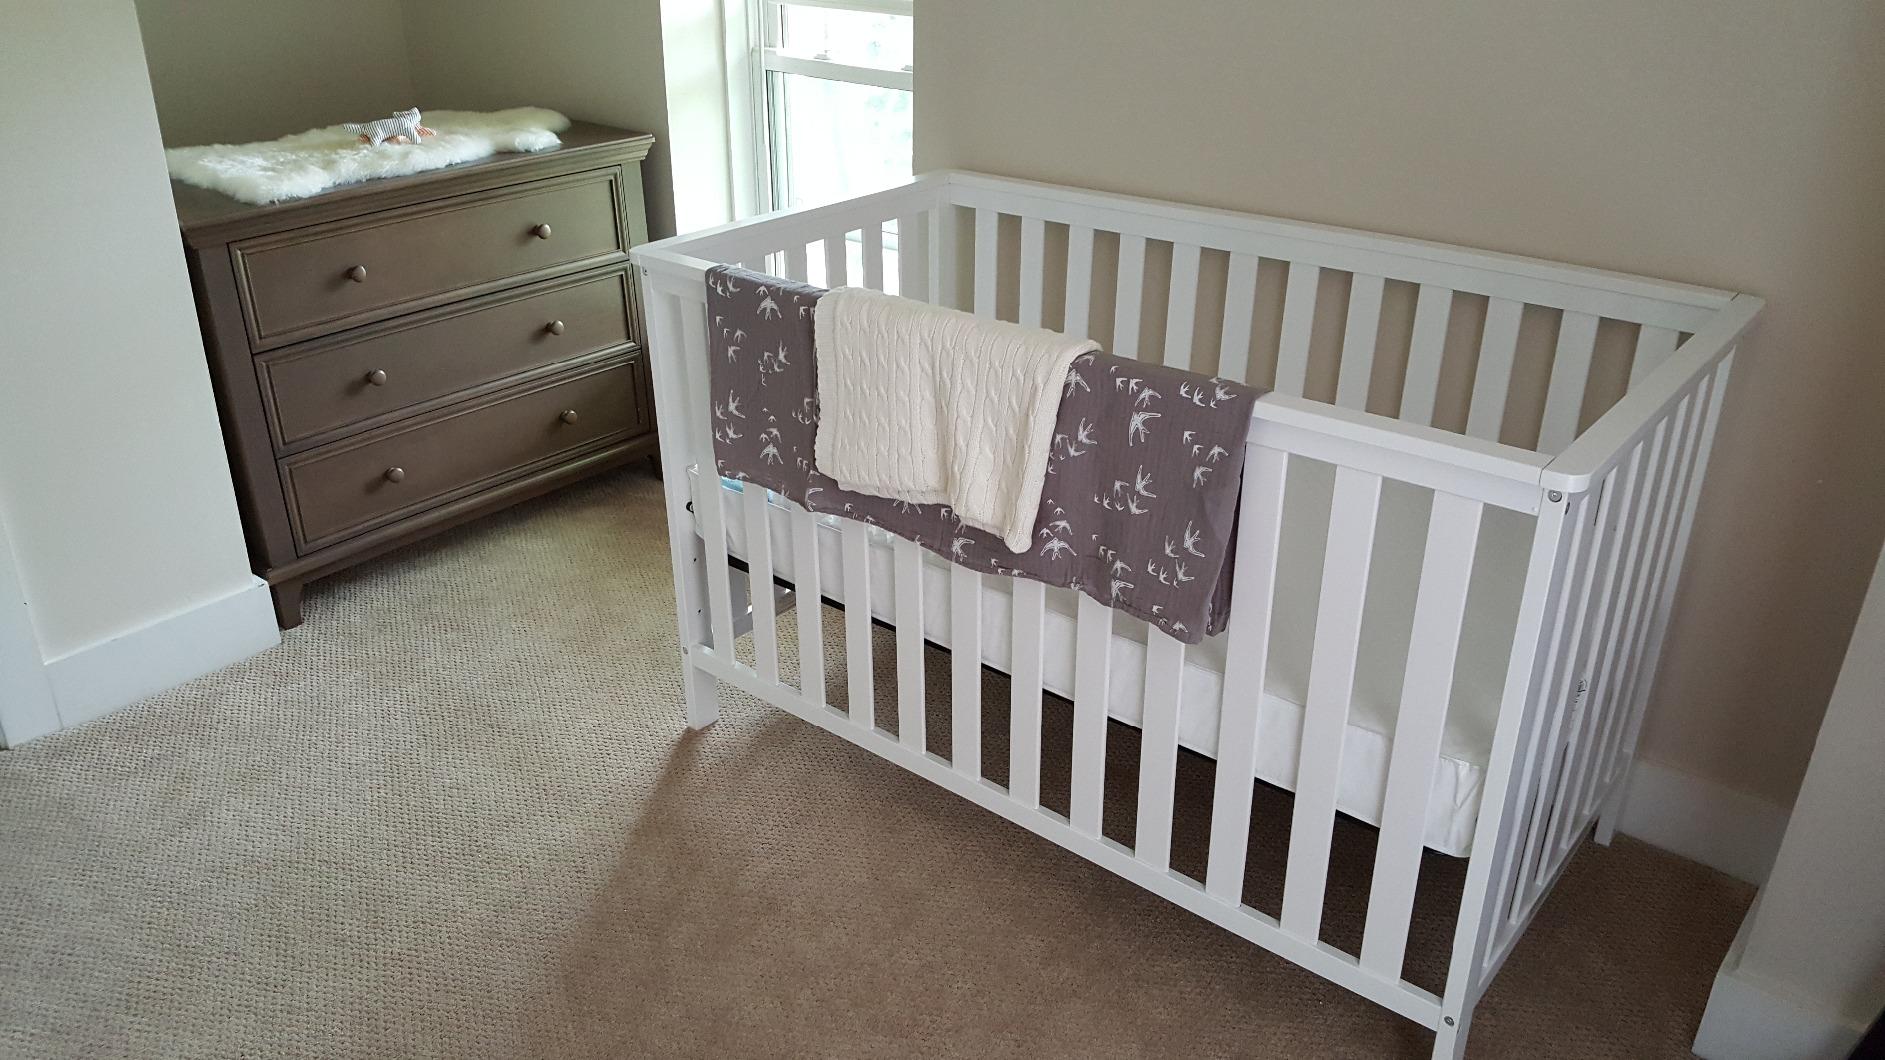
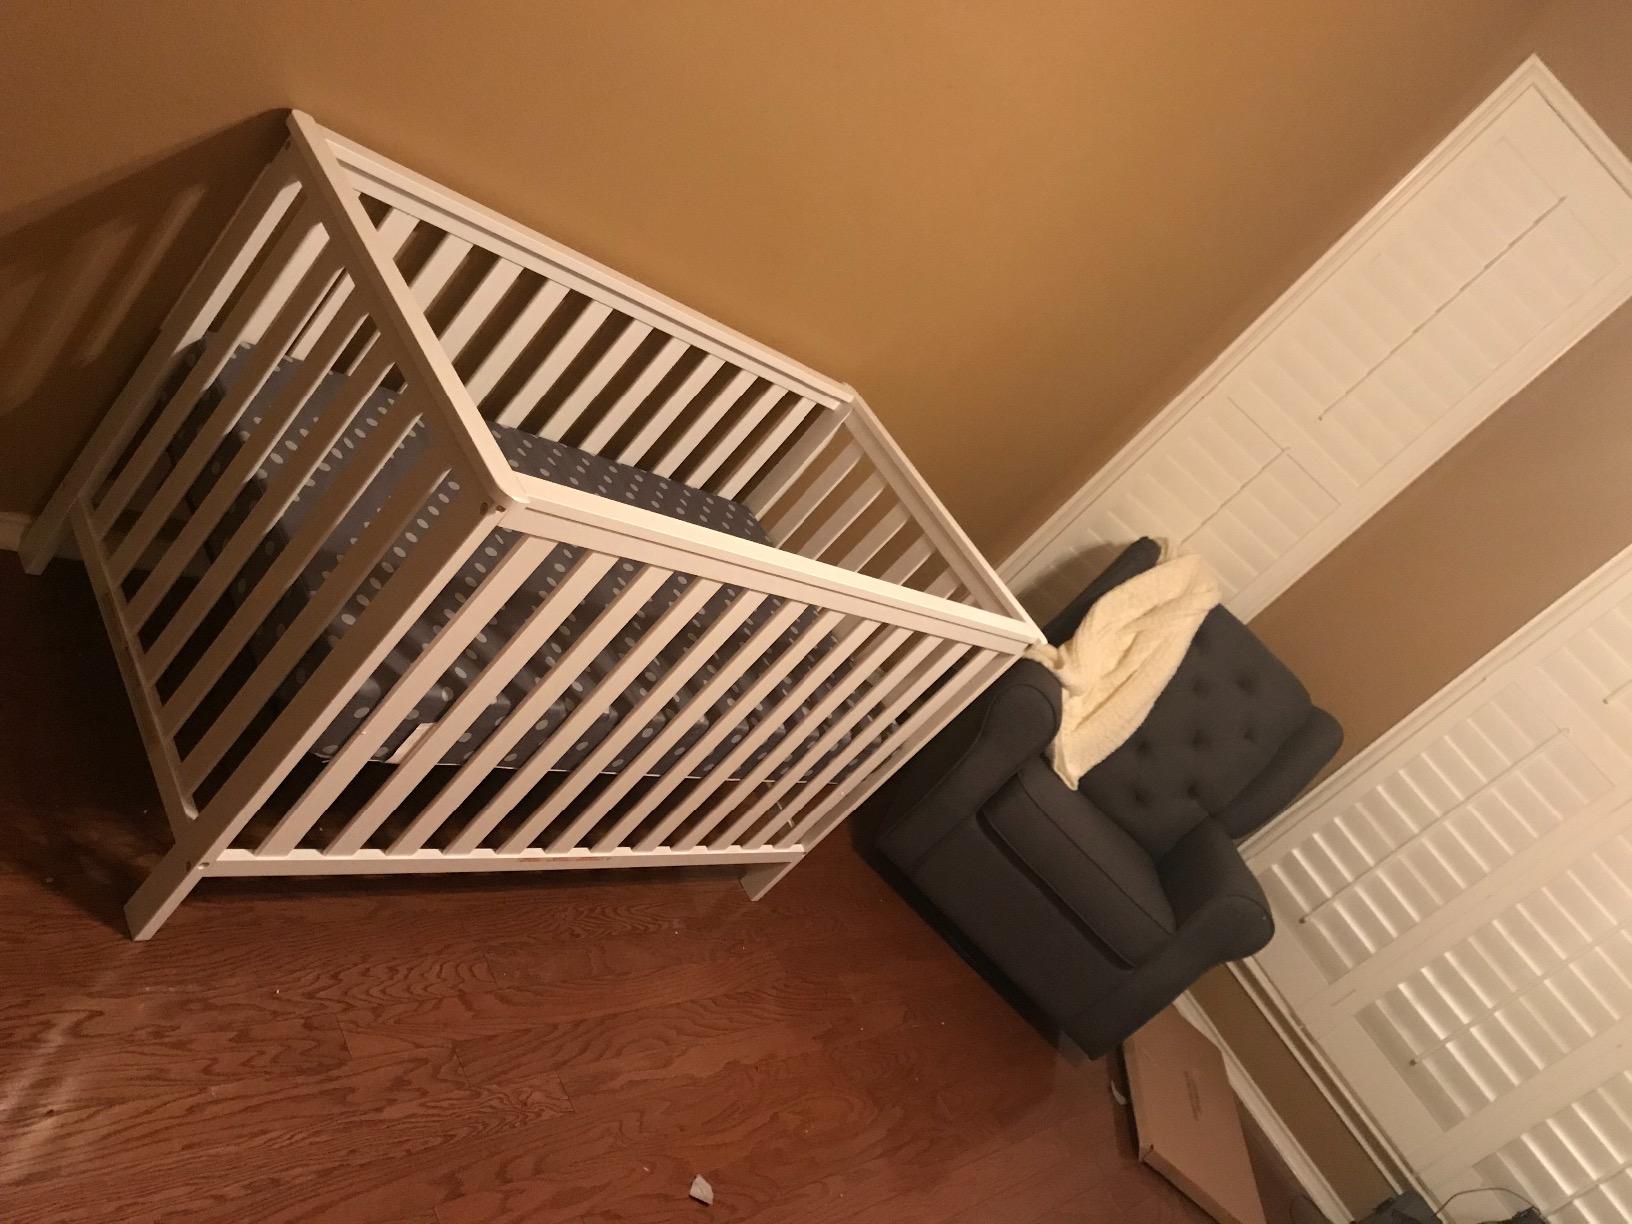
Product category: products_crib
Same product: yes